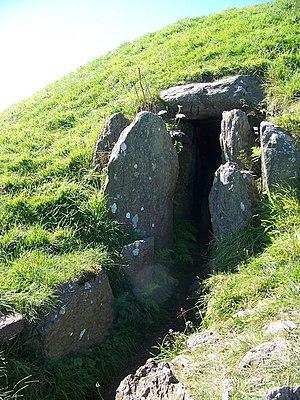
Bryn Celli Ddu est un site préhistorique situé sur l'île d'Anglesey, près de Llanddaniel Fab, au Pays de Galles. Son nom signifie "le monticule dans le bosquet sombre". Ce site a été fouillé par les archéologues en 1928-1929. Les visiteurs peuvent pénétrer à l'intérieur du monticule par un couloir de pierre donnant accès à la chambre funéraire. Il constitue la pièce maîtresse de l'un des principaux monuments néolithiques entretenu par Cadw, la Direction des monuments historiques du Pays de Galles. Bryn Celli Ddu retient l'attention en raison de nombreuses particularités : la présence d'un mystérieux pilier à l'intérieur de la chambre funéraire, la présence d'une "pierre à motif" qui dessine des serpentins sinueux, le fait que le site avait d'abord été un henge entouré d'un cercle de pierre et qu'il ait pu être utilisé pour calculer la date du solstice d'été, et enfin la présence de tout un cimetière néolithique, révélé en 2017, autour du monument principal.